Constitutional Court of the Czech Republic

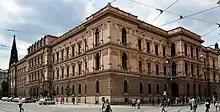
Seat of the Court in Brno.

The Constitutional Court of the Czech Republic is the supreme constitutional court in the Czech Republic and the "de facto" highest and most powerful court in the land.